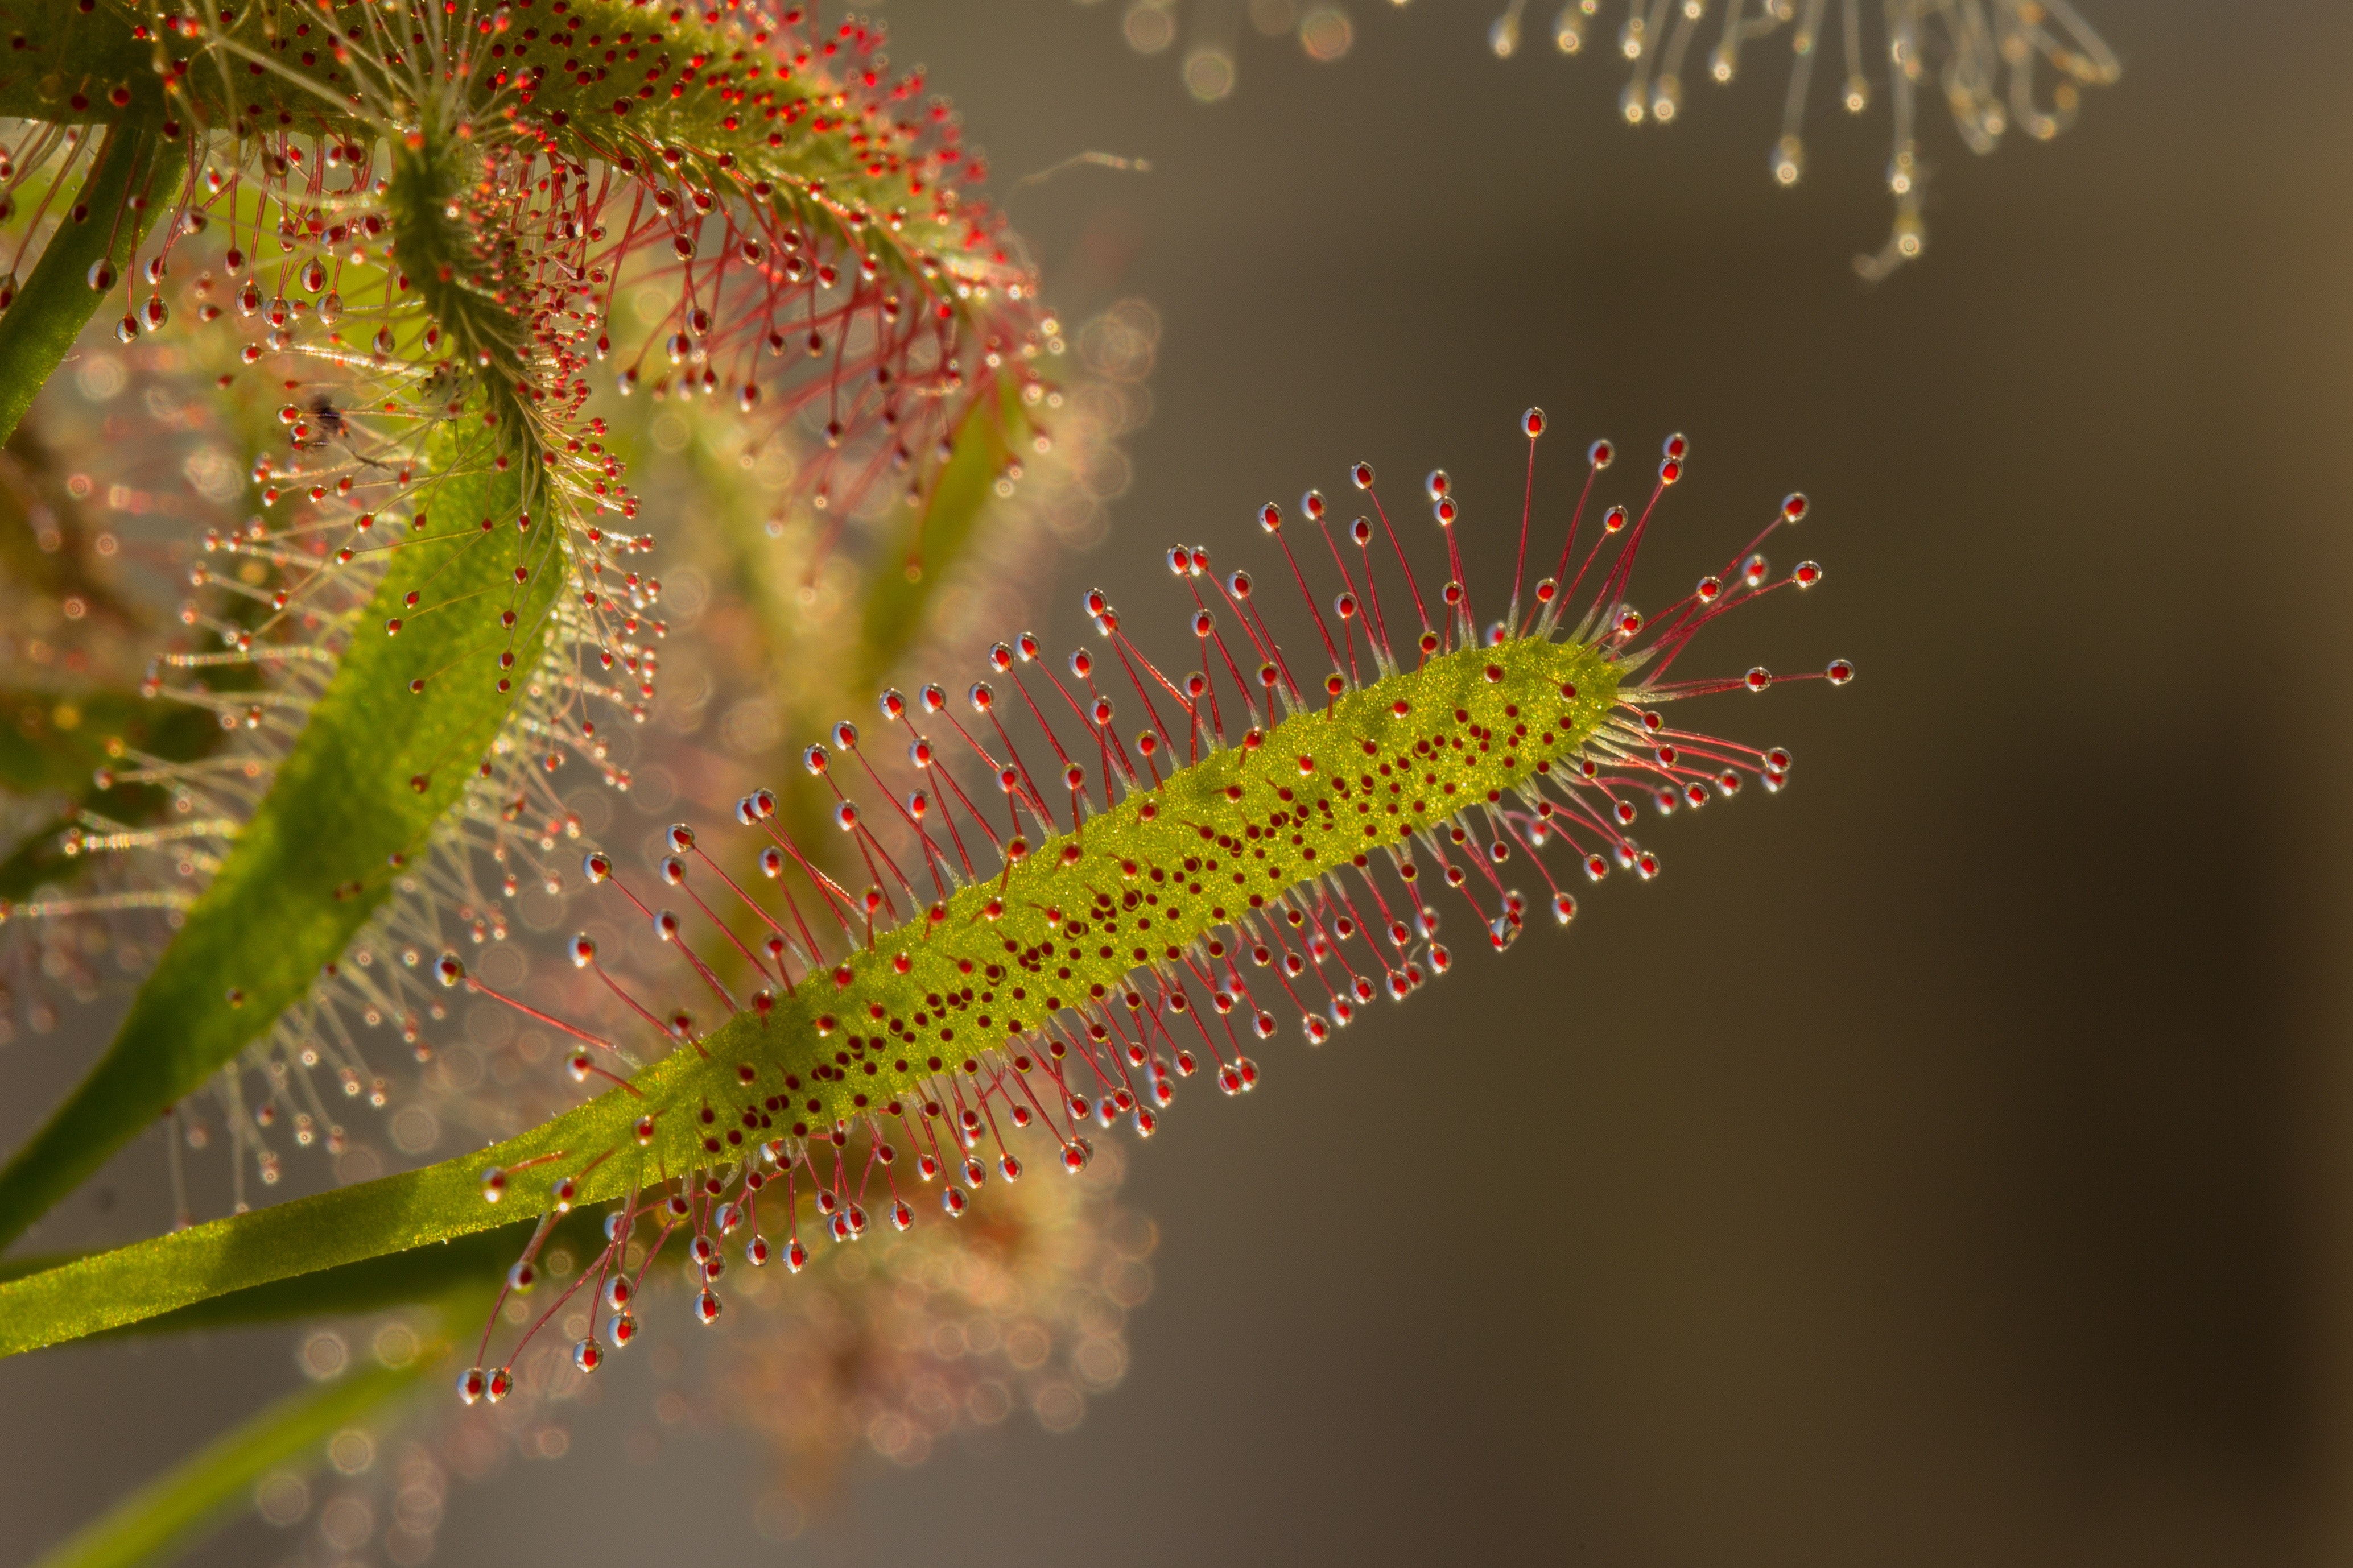
flower, plant, botany, leaf, terrestrial plant, bottlebush, macro photography, plant stem